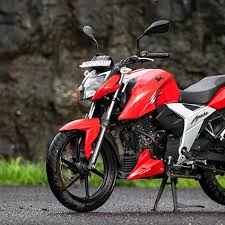
Vehicle type: Motorcycles